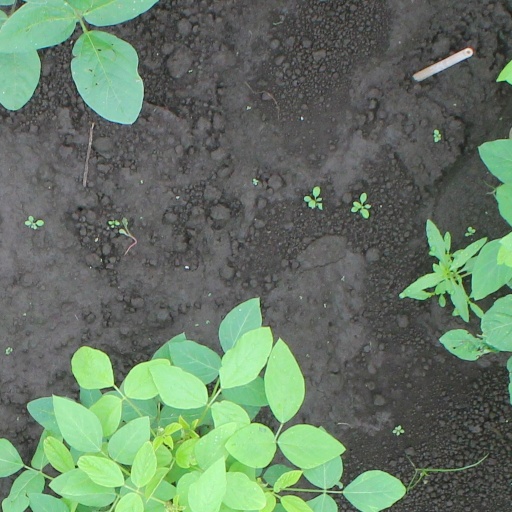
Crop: soybean